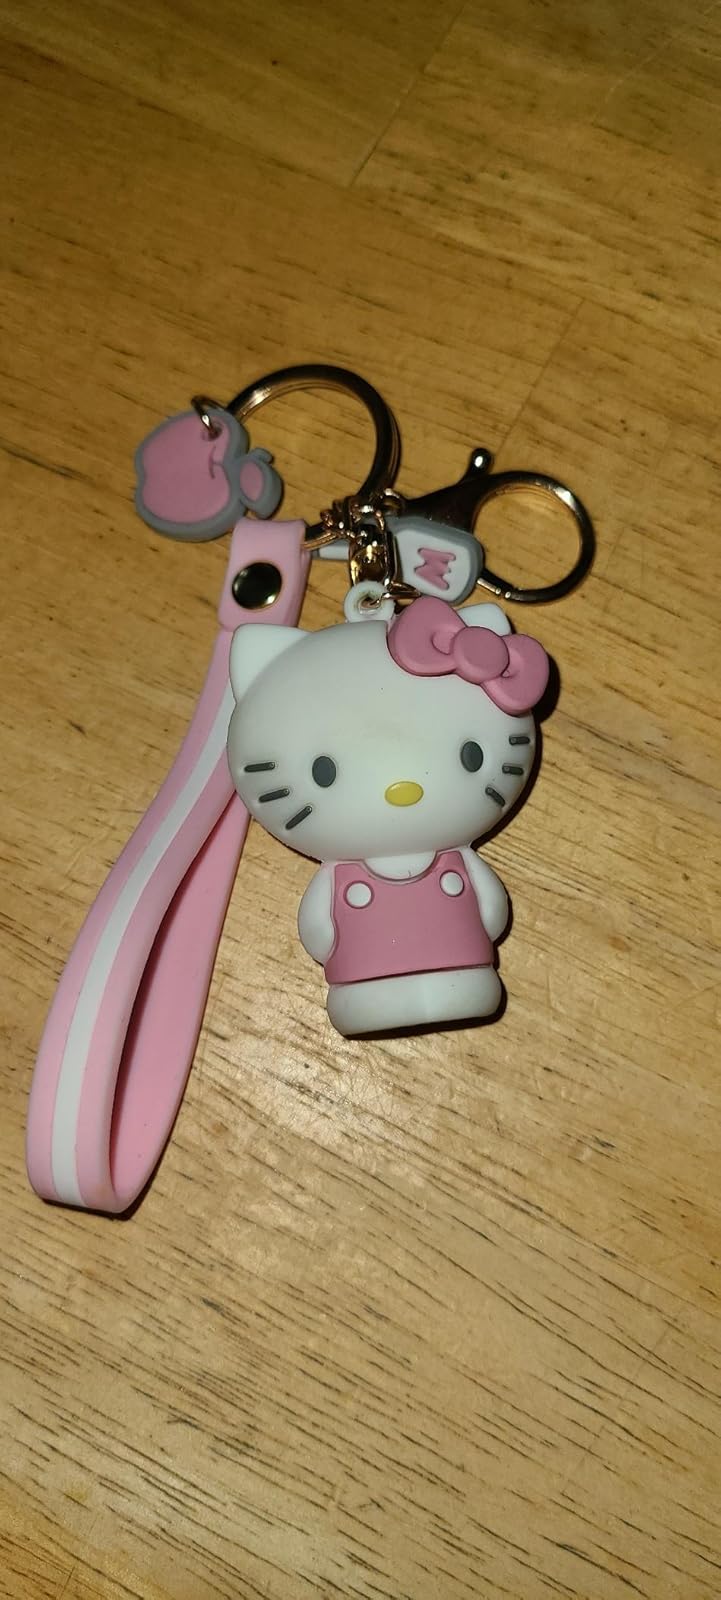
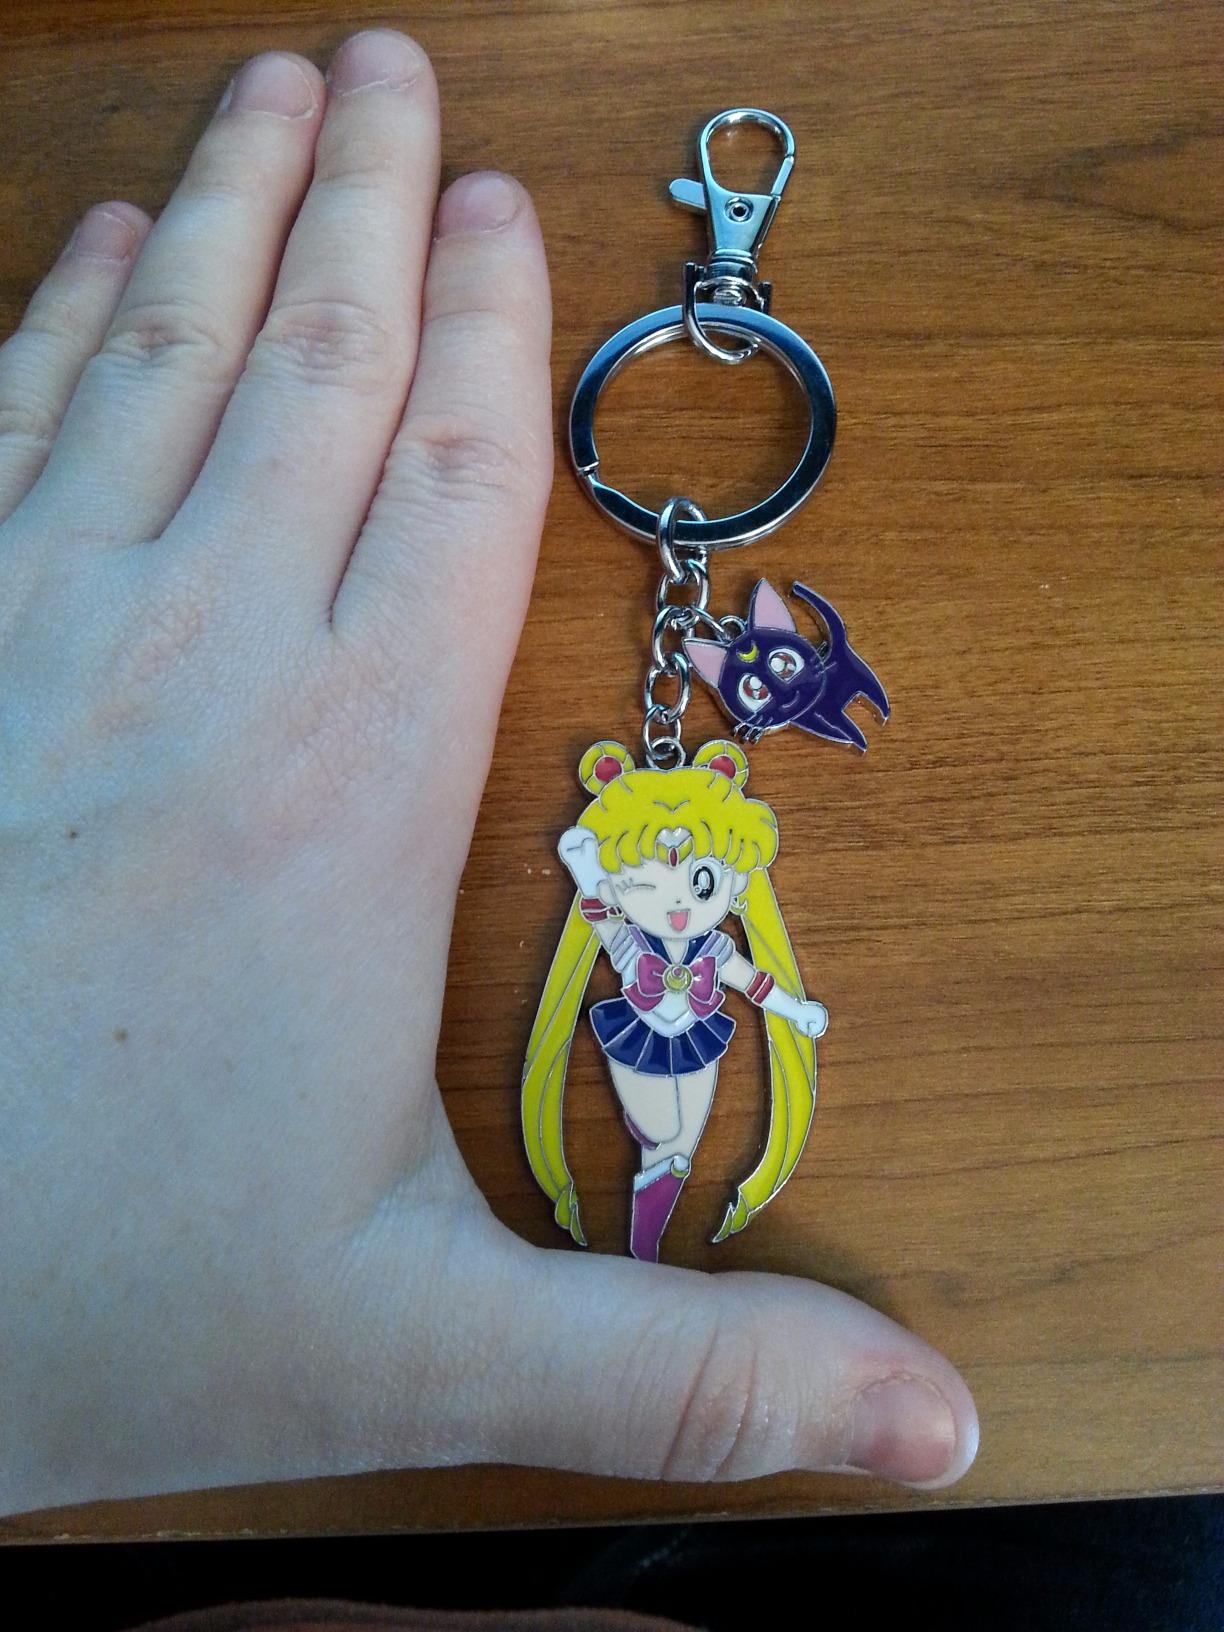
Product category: accessories_keychain
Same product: no